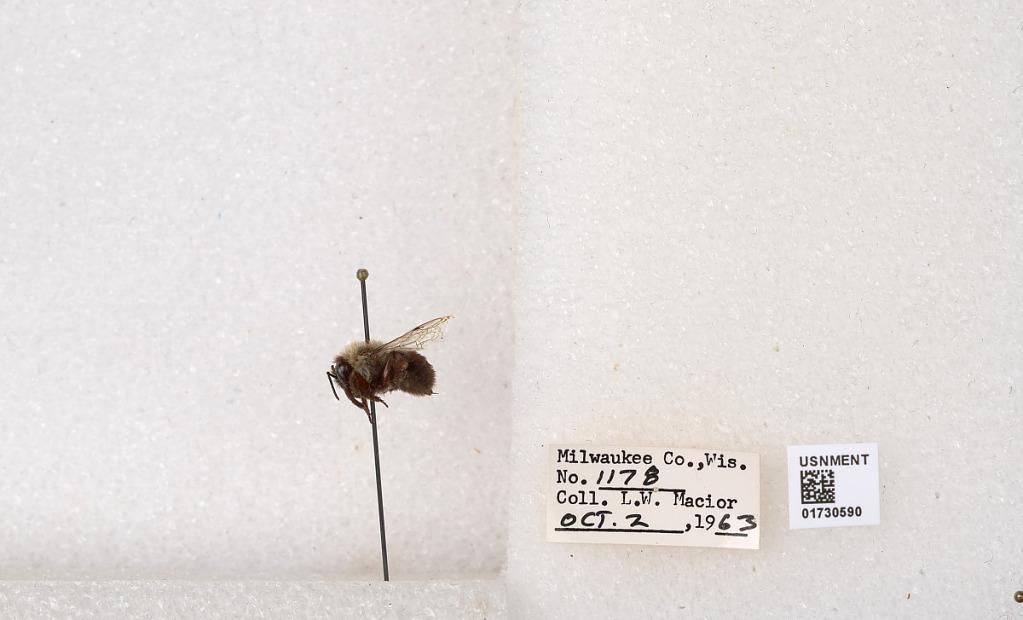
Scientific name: Bombus impatiens Cresson
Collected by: L. Macior
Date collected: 1963-10-2
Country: United States
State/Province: Wisconsin
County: Milwaukee
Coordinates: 43.0217, -87.9291